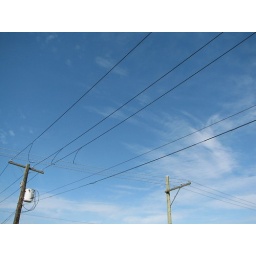
on the treatise that the sky can be a blue colour in the city of Vancouver